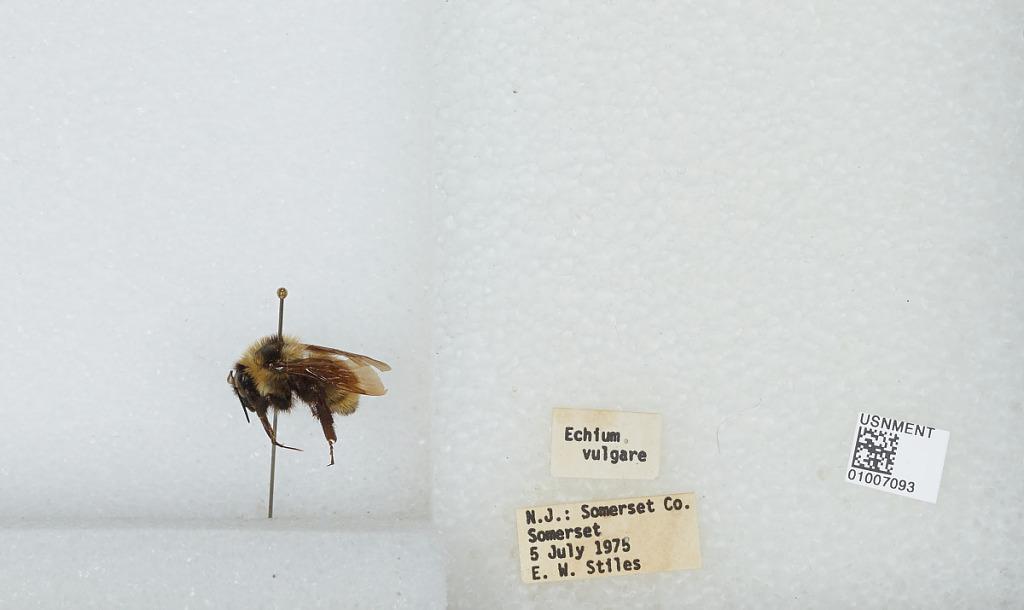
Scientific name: Bombus (Fervidobombus) fervidus fervidus (Fabricius)
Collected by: E. Stiles
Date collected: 1975-7-5
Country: United States
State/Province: New Jersey
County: Somerset
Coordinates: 40.56, -74.61